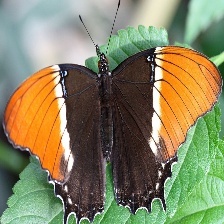
Species: BROWN SIPROETA